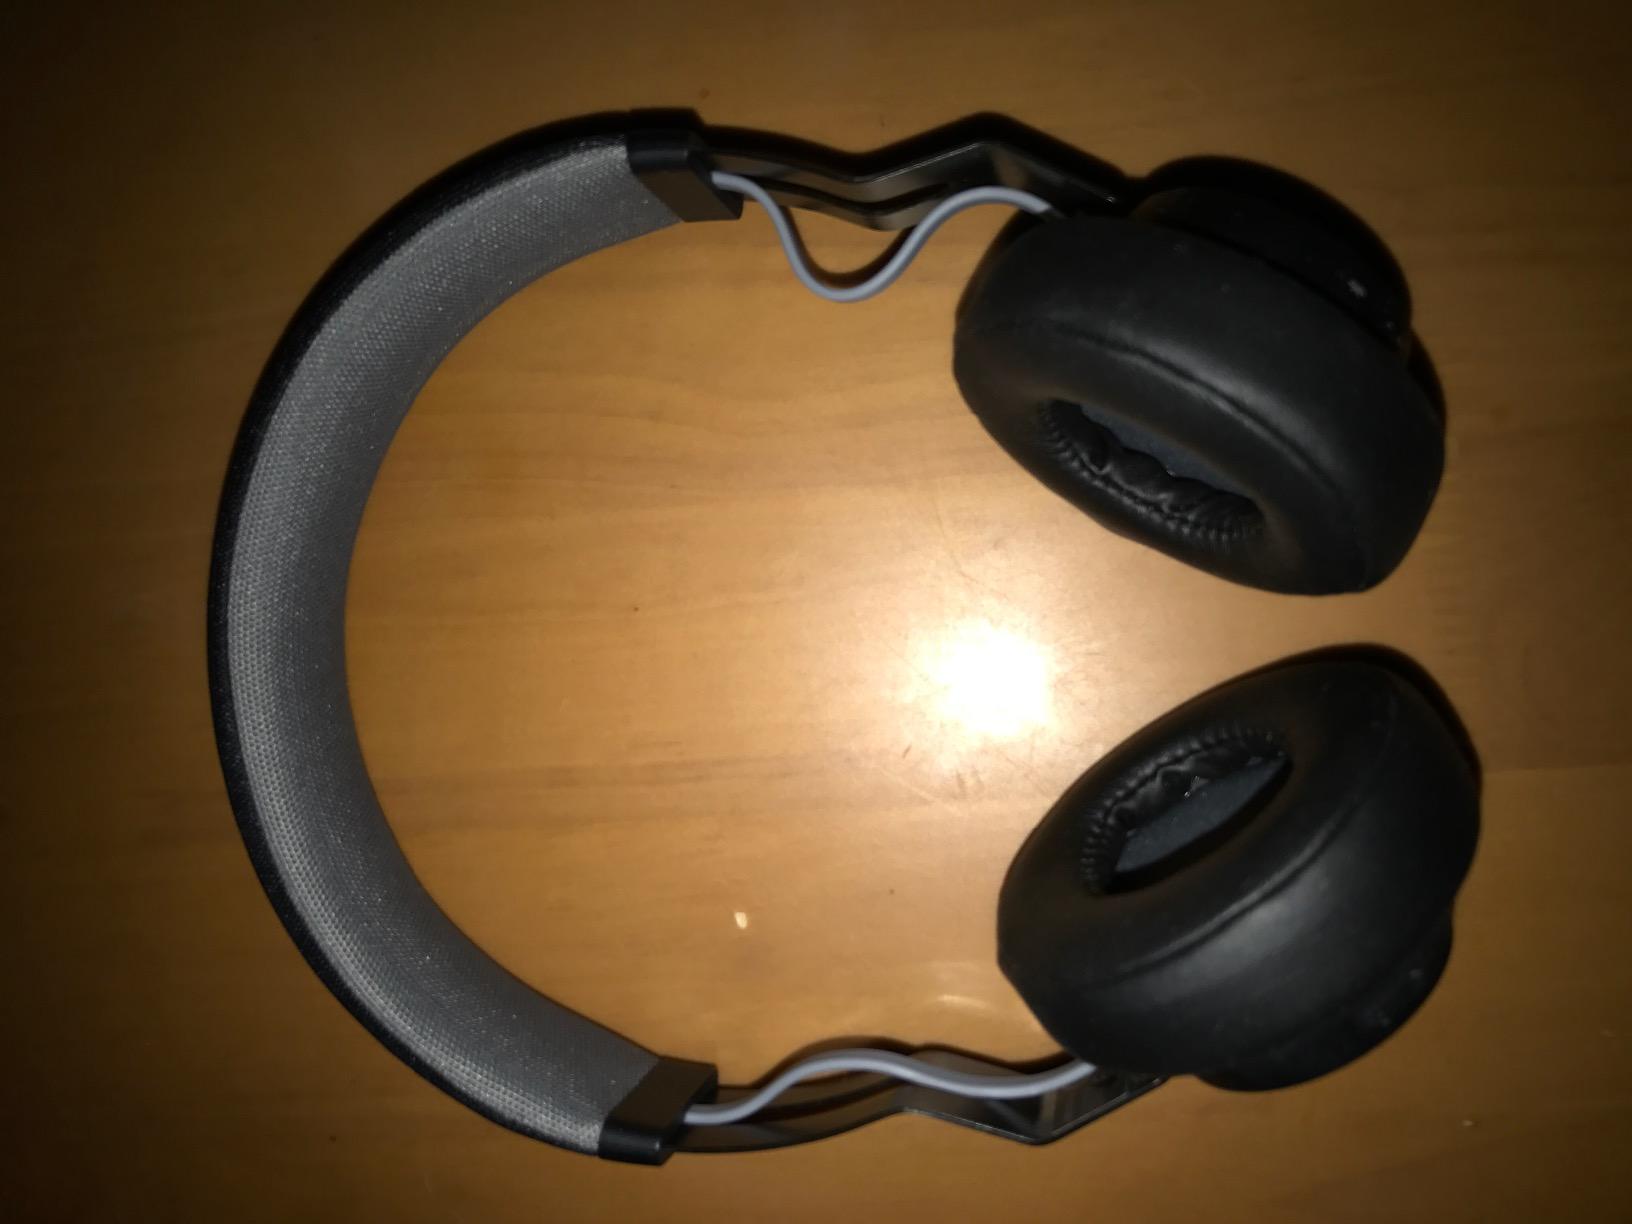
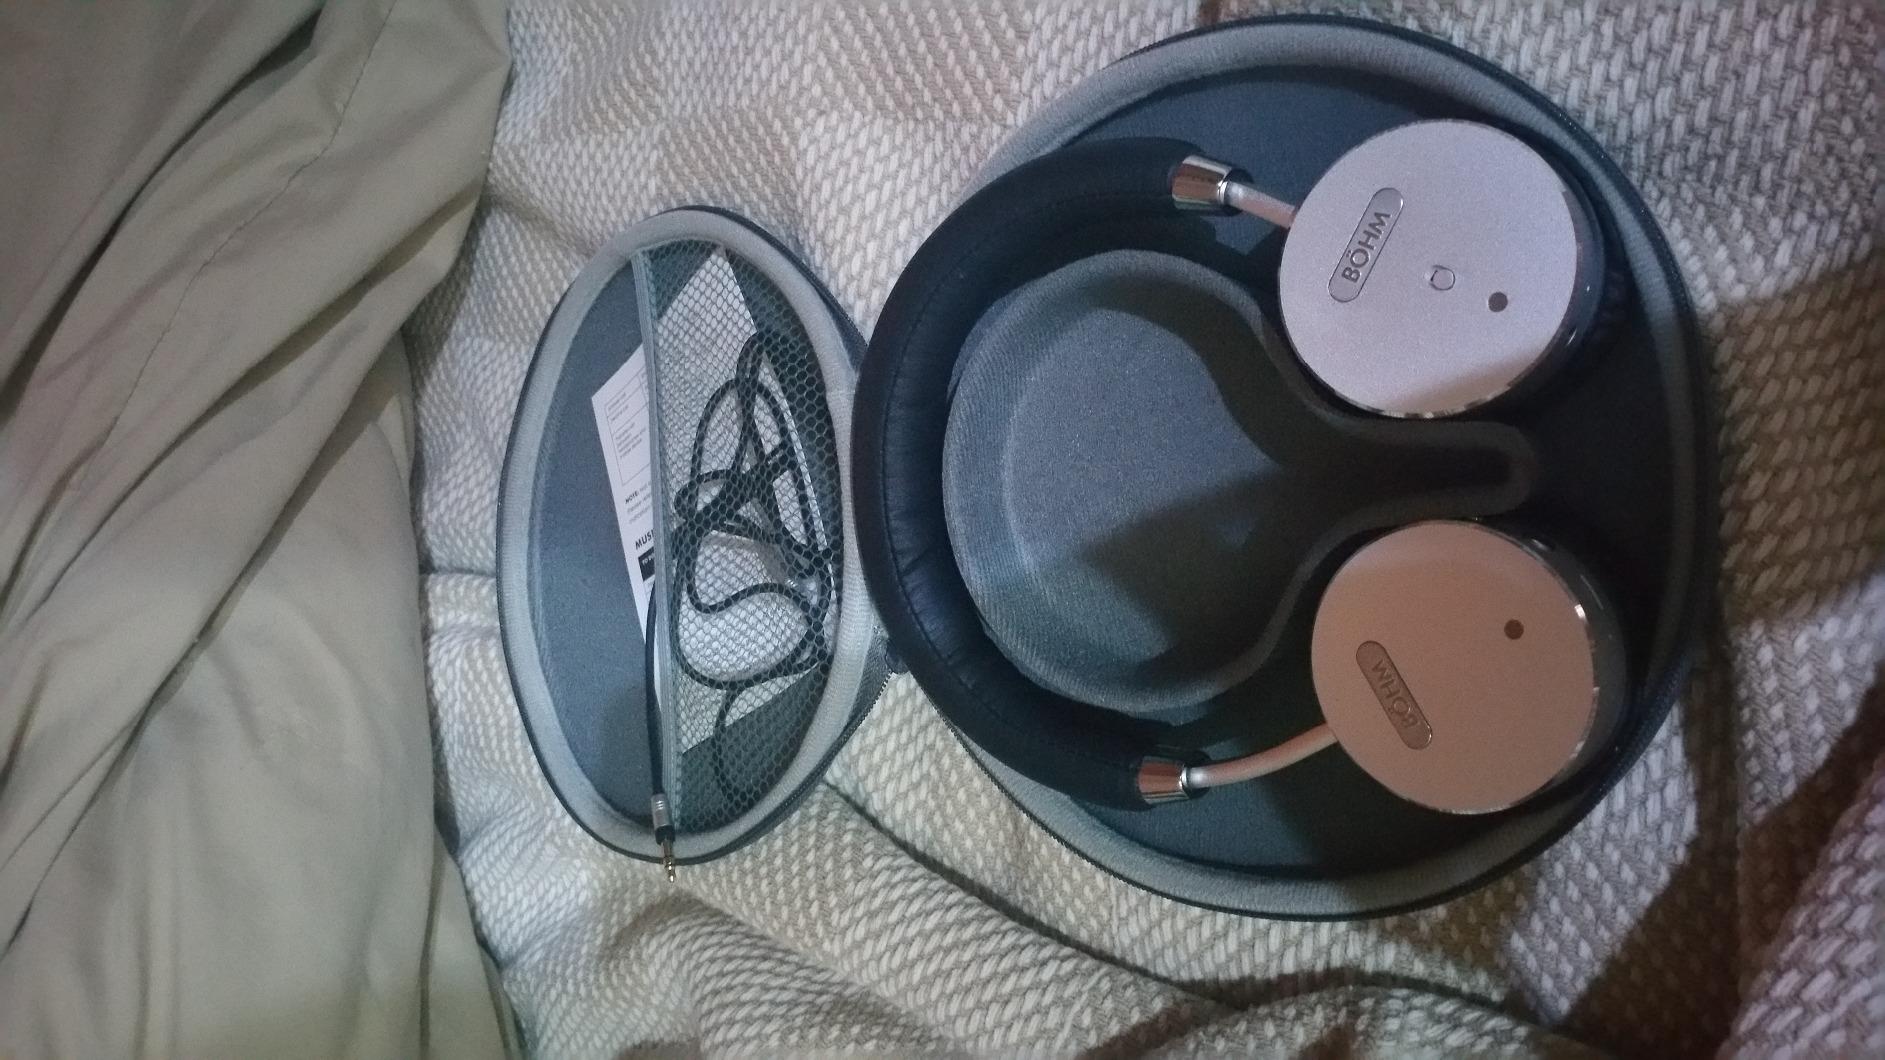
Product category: headphones
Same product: no